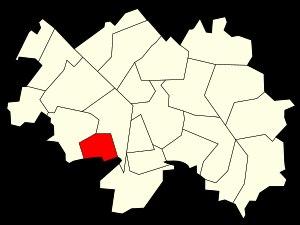
Villabé est une commune française située à trente et un kilomètres au sud-est de Paris dans le département de l’Essonne en région Île-de-France. Délimité au sud et à l'est par le dernier méandre de l'Essonne avant sa confluence avec la Seine, entre l'extrémité est du plateau agricole du Hurepoix et la vallée de la rivière, le territoire de la commune s'inscrit dans un paysage de transition qui a longtemps structuré l'activité humaine de ses habitants.